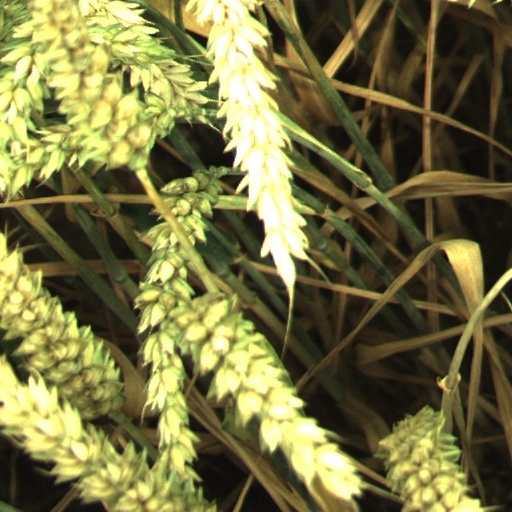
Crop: wheat